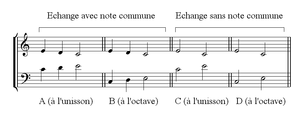
Description
La conduite des voix est « l'étude des principes qui gouvernent la progression des voix qui constituent une composition, tant séparément qu'en combinaison. Dans la tradition schenkérienne, cette étude commence par le contrepoint d'espèce rigoureux ». L'expression « conduite des voix » est la traduction usuelle de Stimmführung, expression courante dans la théorie allemande du XIXᵉ siècle. En américain, le terme est traduit par Voice leading. L'expression anglaise analogue Part writing tend à s'effacer aujourd'hui au profit de Voice leading.